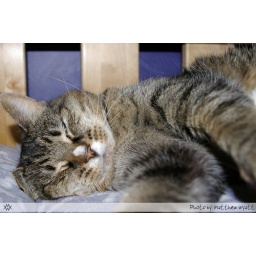
My cat back home in Glovertown, taken @ Christmas '06